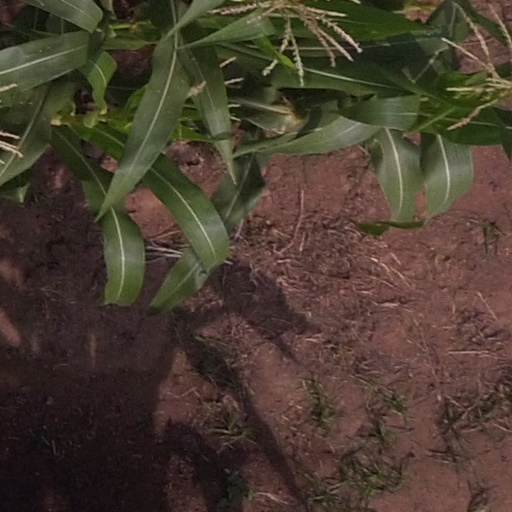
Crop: maize; corn